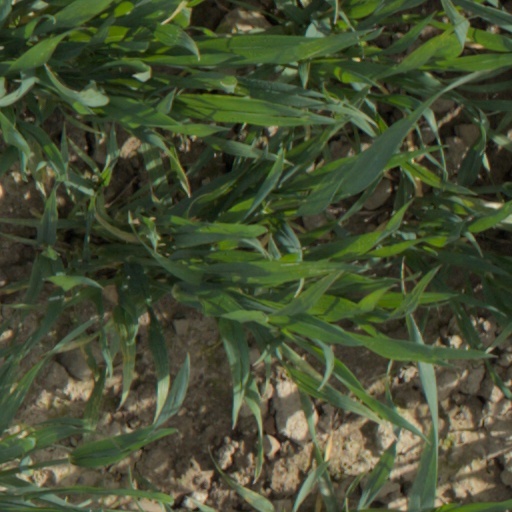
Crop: wheat